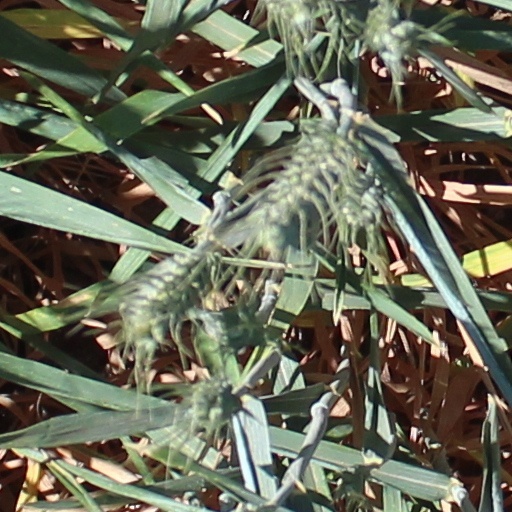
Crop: wheat